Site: brandenburg
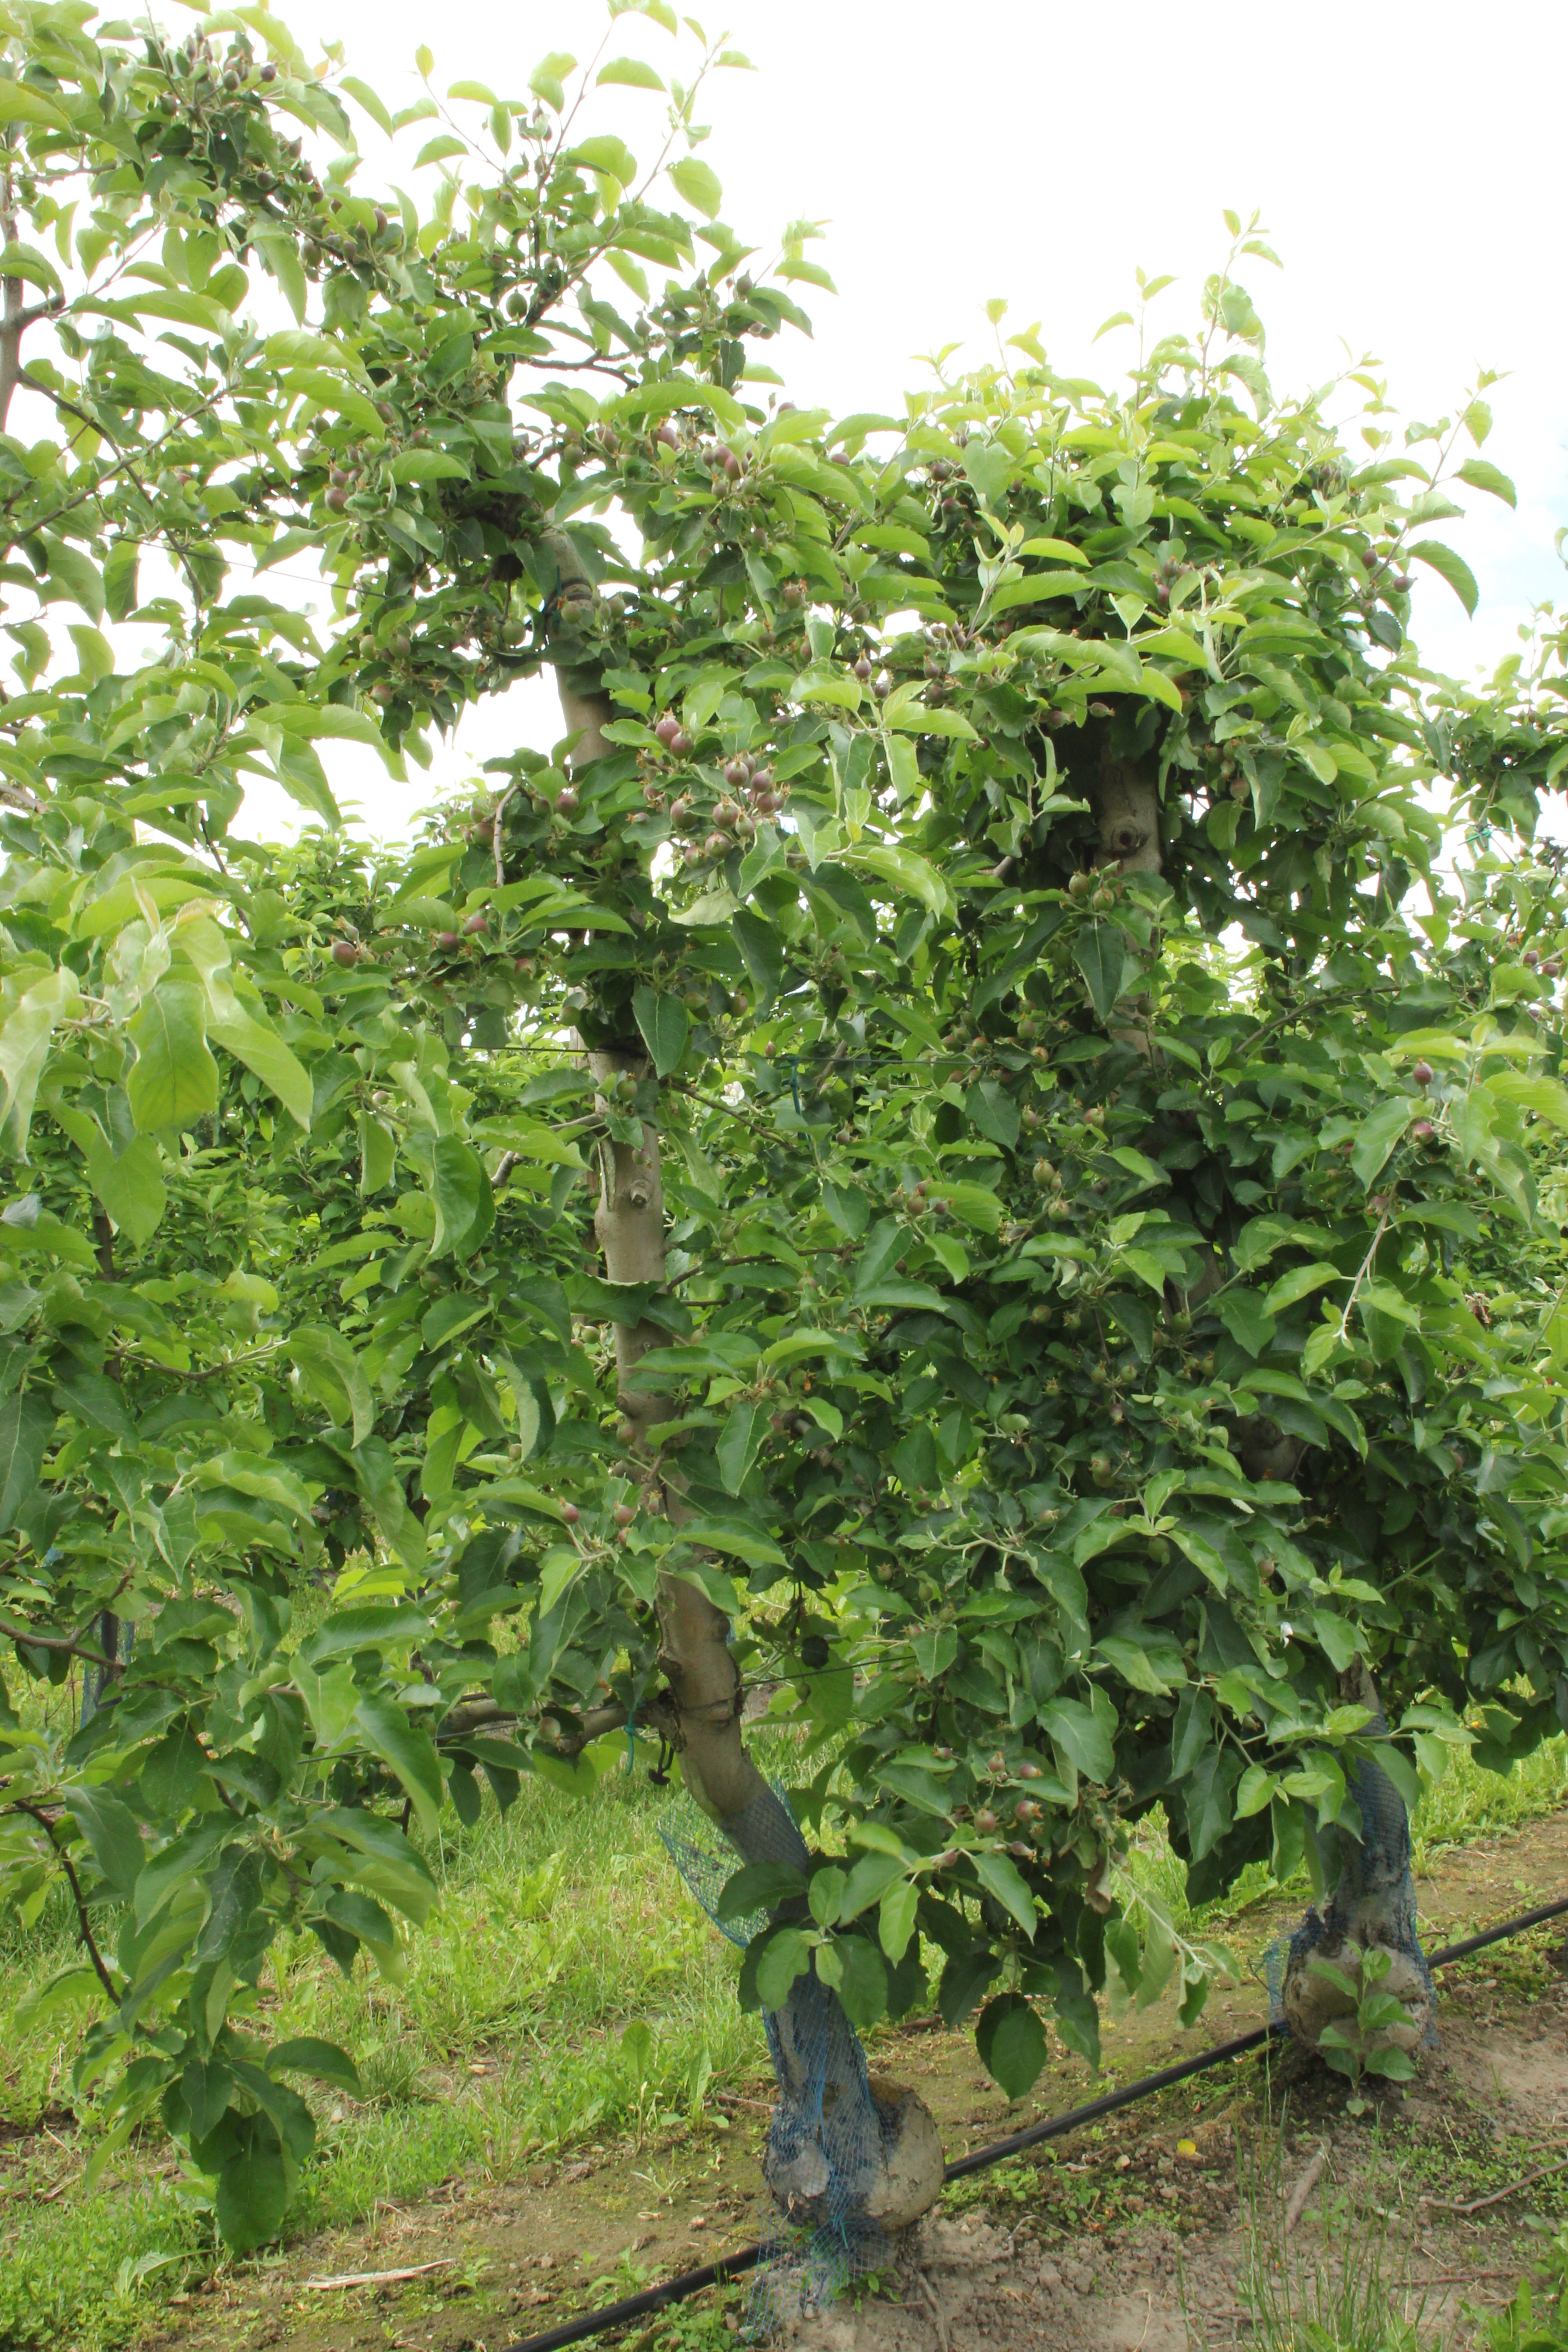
Growth stage (BBCH 72): Development of fruit